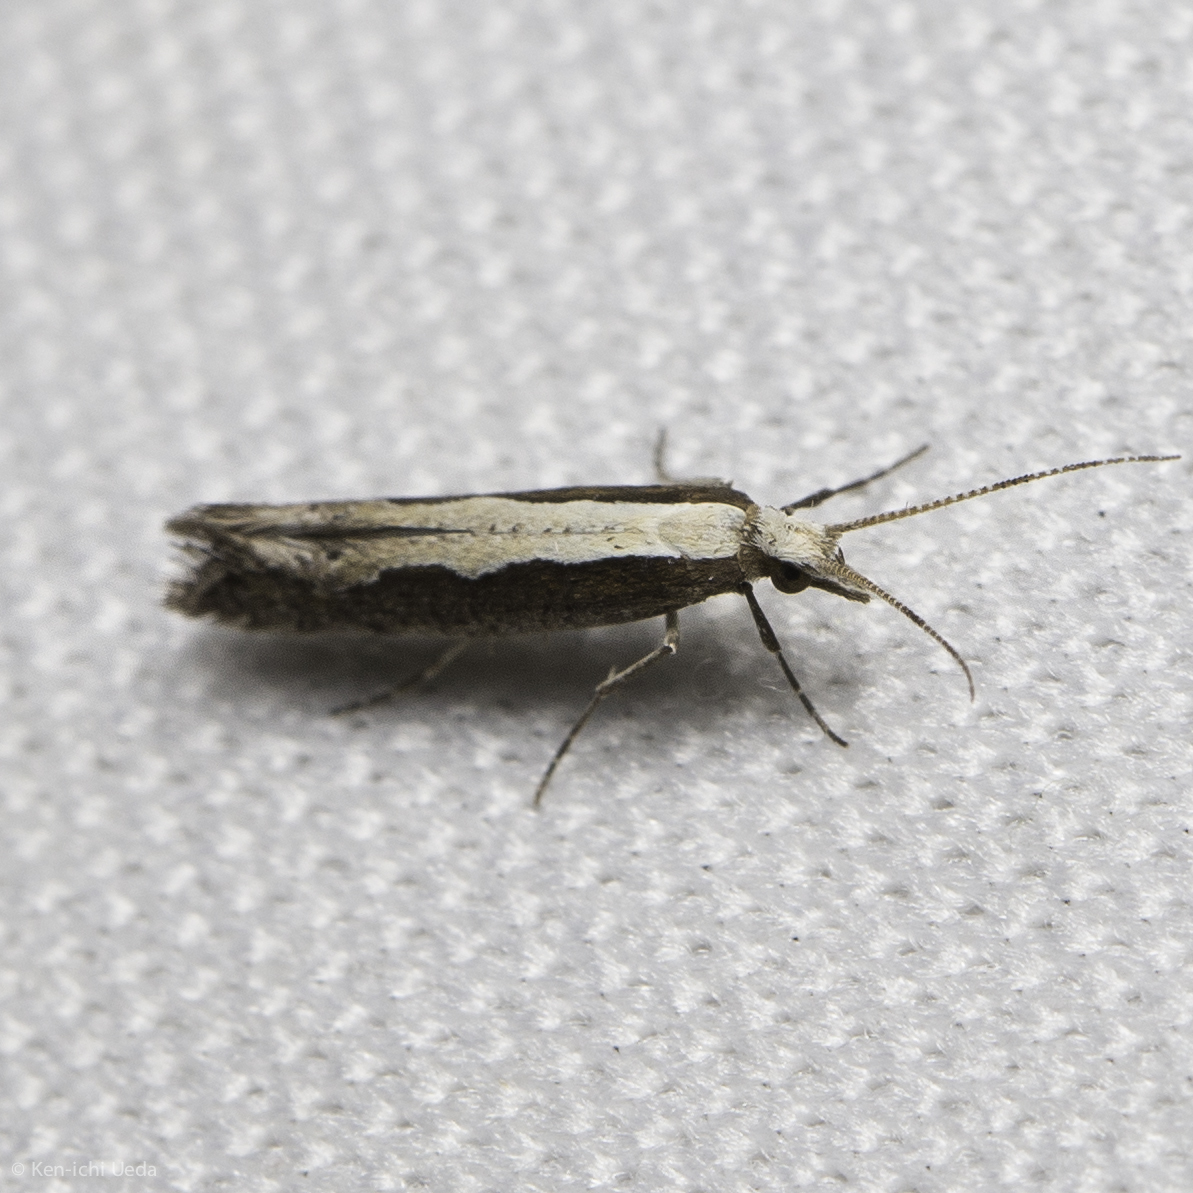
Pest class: diamondback_moth